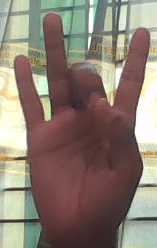
ASL sign: 8